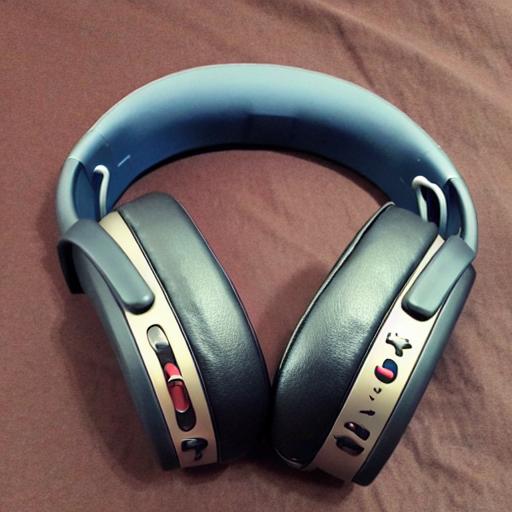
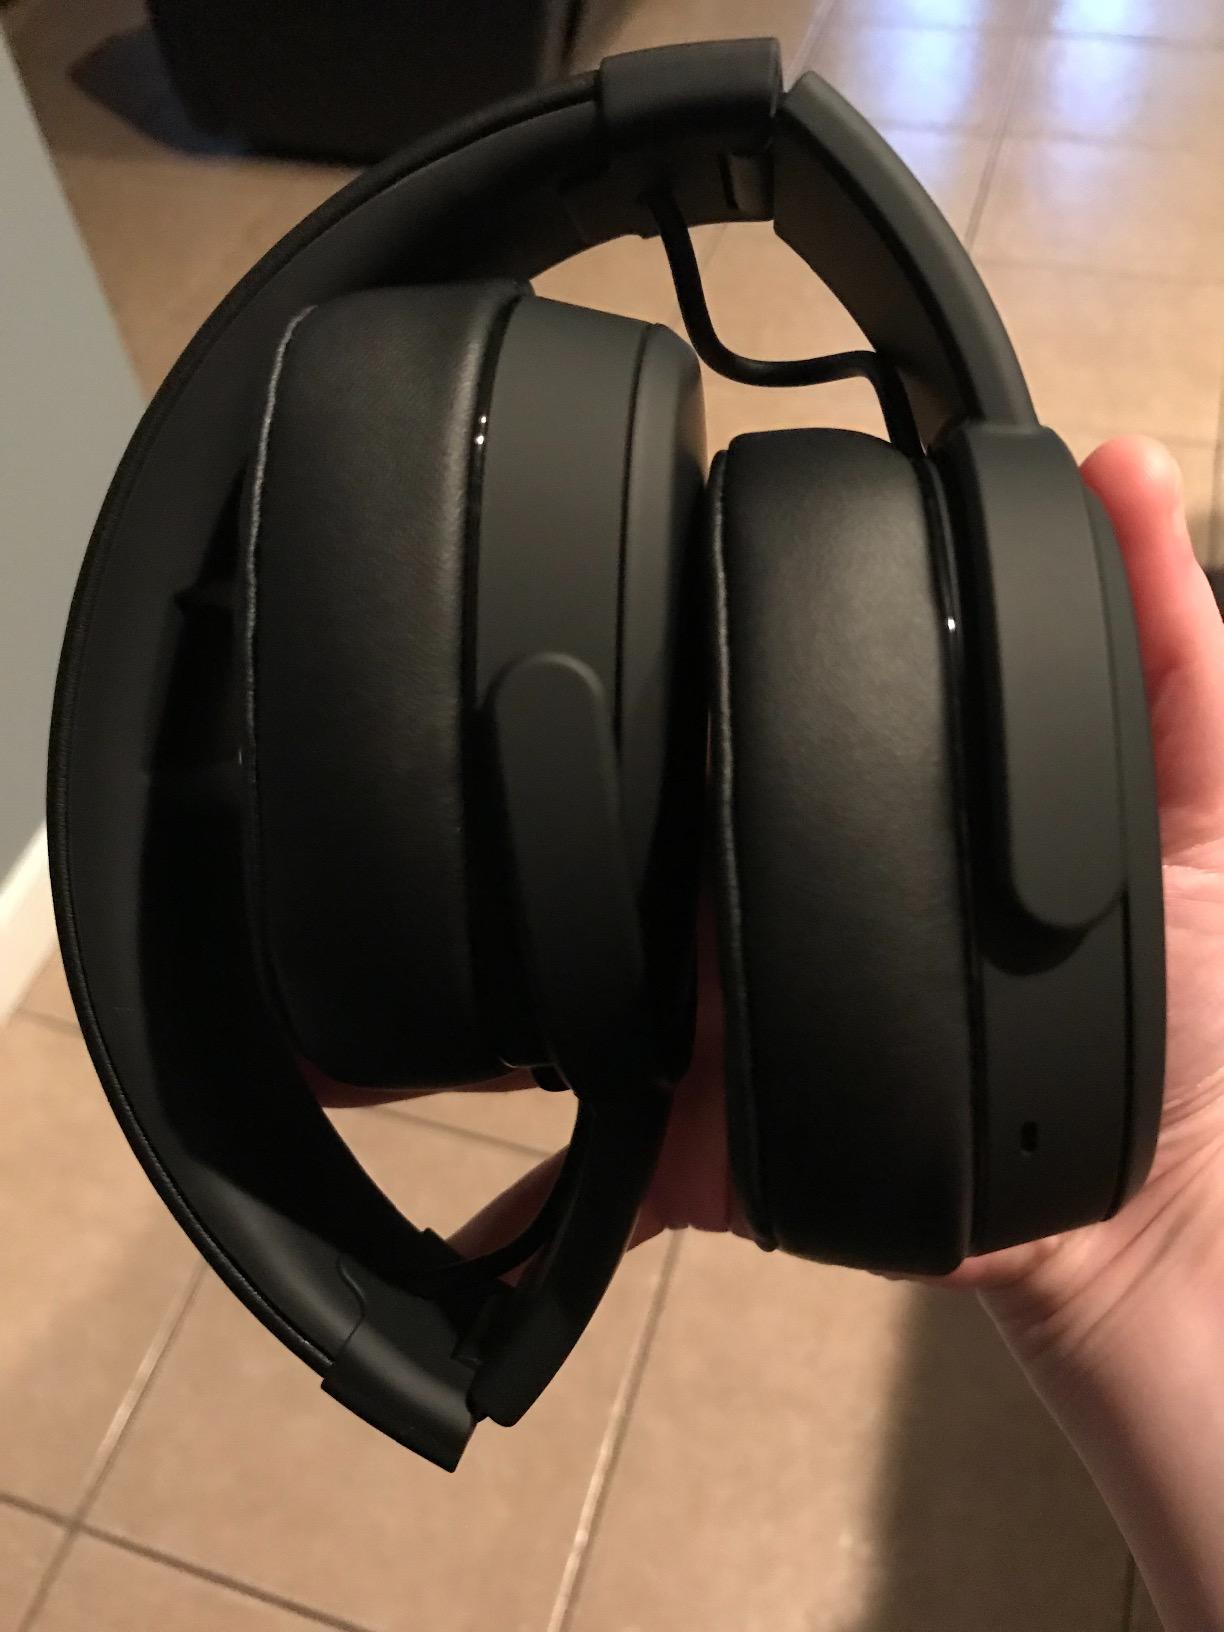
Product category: headphones
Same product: no